Military Band Service of the Armed Forces of Russia

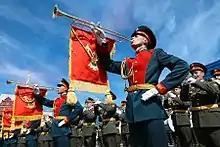
A chromatic fanfare trumpeter of the 3rd Battalion, 154th Preobrazhensky Independent Commandant's Regiment participating in a parade on Red Square.

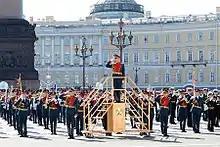
The band of the St. Petersburg Garrison.

The emblems and patches of the band service were adopted by order of Defence Minister Sergei Ivanov on 7 February 2005.